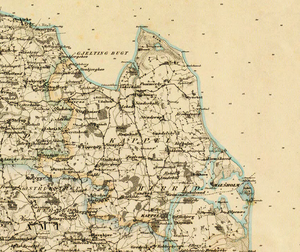
Svakketorp
Svakketorp i det østlige Angel
Generalstaben Videnskabernes
Svakketorp eller Schwackendorf er en landsby i det nordlige Tyskland, beliggende mellem Kappel og Gelting i det østlige Angel i Sydslesvig. Umiddelbart øst for Svakketorp ligger Kidholm og Gundelsby. Administrativt hører Svakketorp under Hasselbjerg kommune. I den danske tid hørte landsbyen under Gelting Sogn i Ny og senere i Kappel Herred. Svakketorp inddeles traditionelt i Store og Lille Svakketorp.